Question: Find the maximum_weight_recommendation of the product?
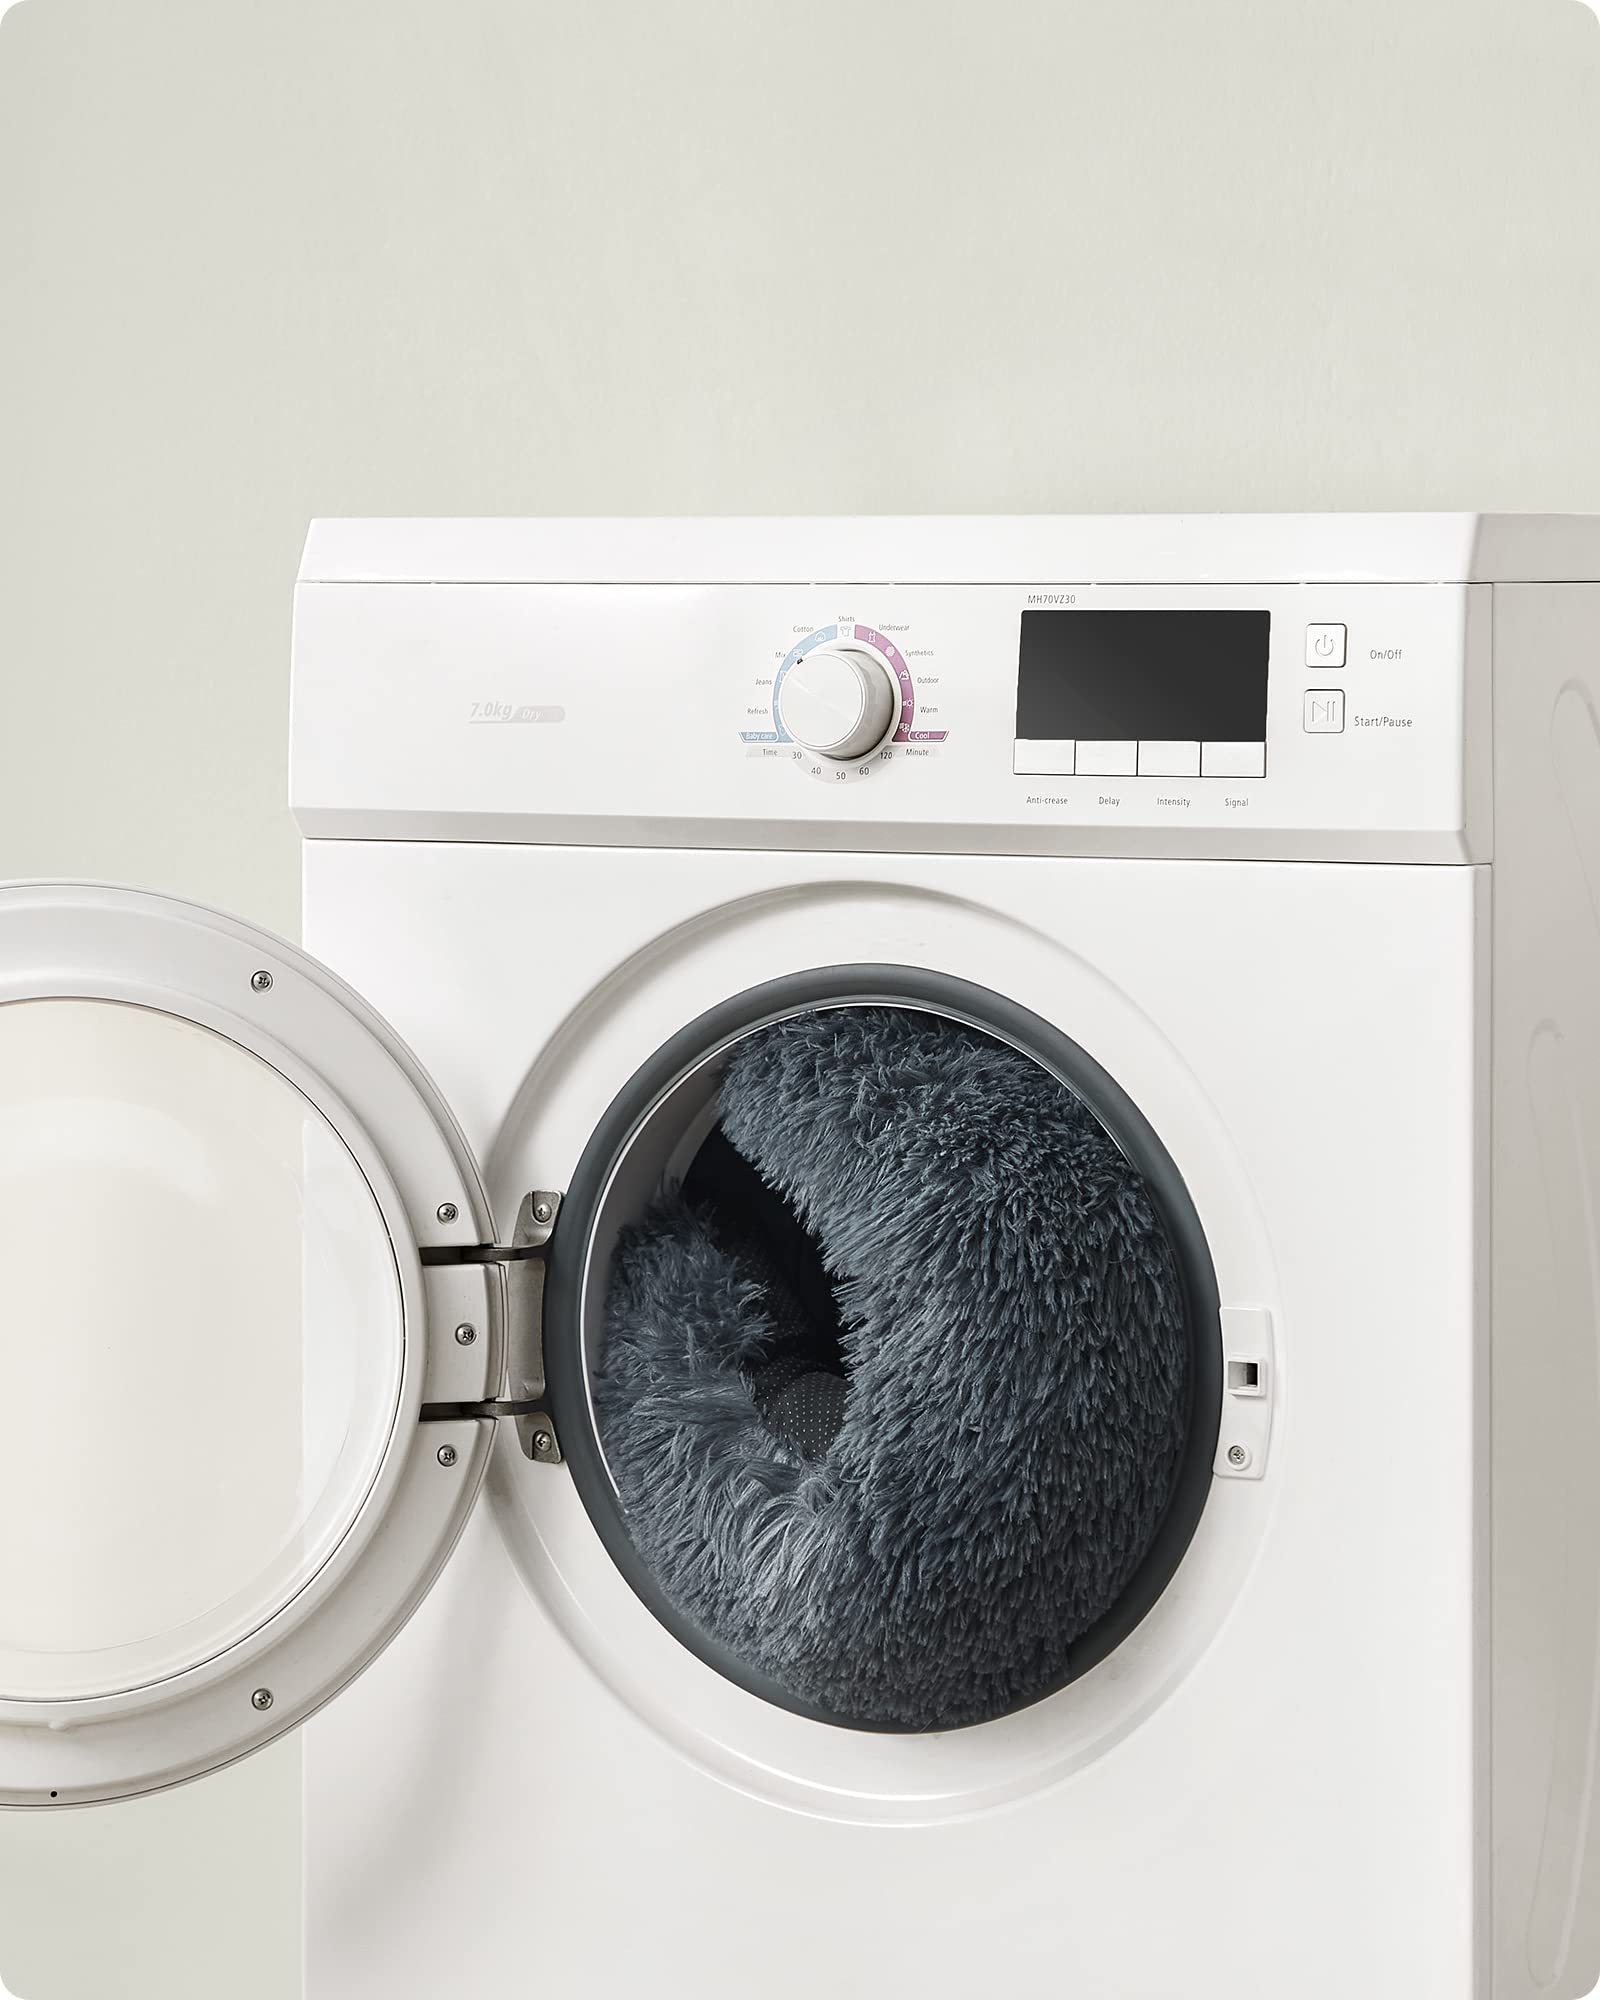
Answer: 7.0 kilogram